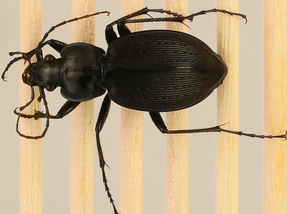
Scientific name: Carabus goryi
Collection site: Great Smoky Mountains National Park NEON (GRSM), plot GRSM_020